Greystone (Knoxville, Tennessee)

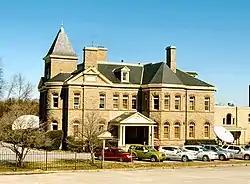

Greystone, also called the Camp House, is a prominent historic home in Knoxville, Tennessee, that houses the studios and offices of WATE-TV. It is listed on the National Register of Historic Places. The mansion is located at 1306 Broadway.